David Baramidze

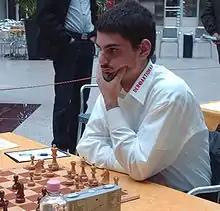

David Baramidze ("Davit' Baramidze"; born September 27, 1988) is a German chess Grandmaster.